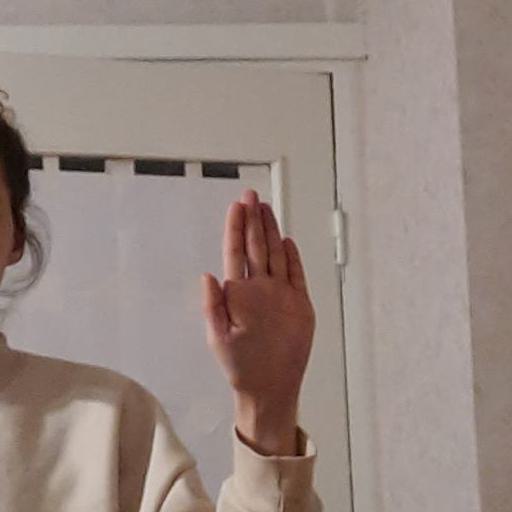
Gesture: stop